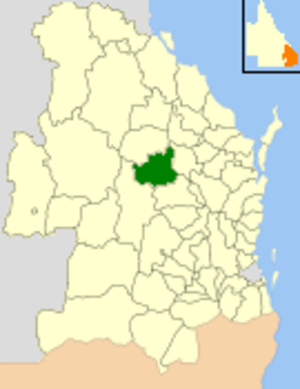
Le comté de Mundubbera est une zone d'administration locale du sud-est du Queensland en Australie.